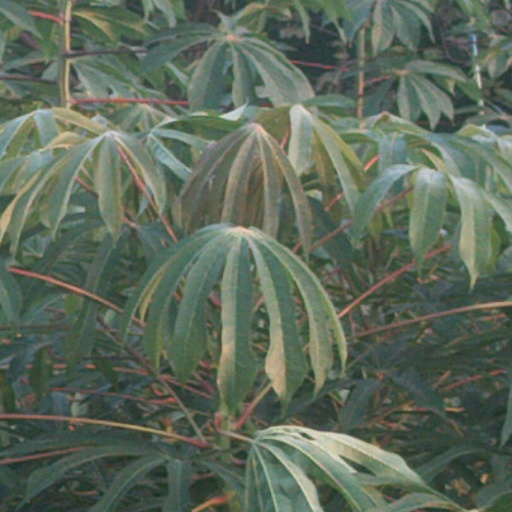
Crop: cassava